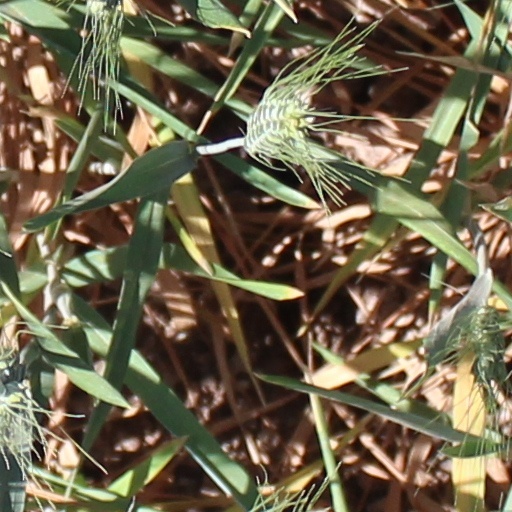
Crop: wheat